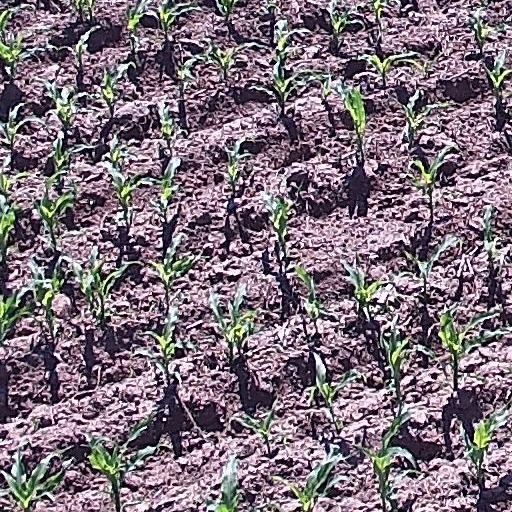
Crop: maize; corn